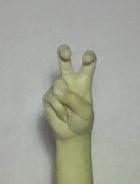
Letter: toot